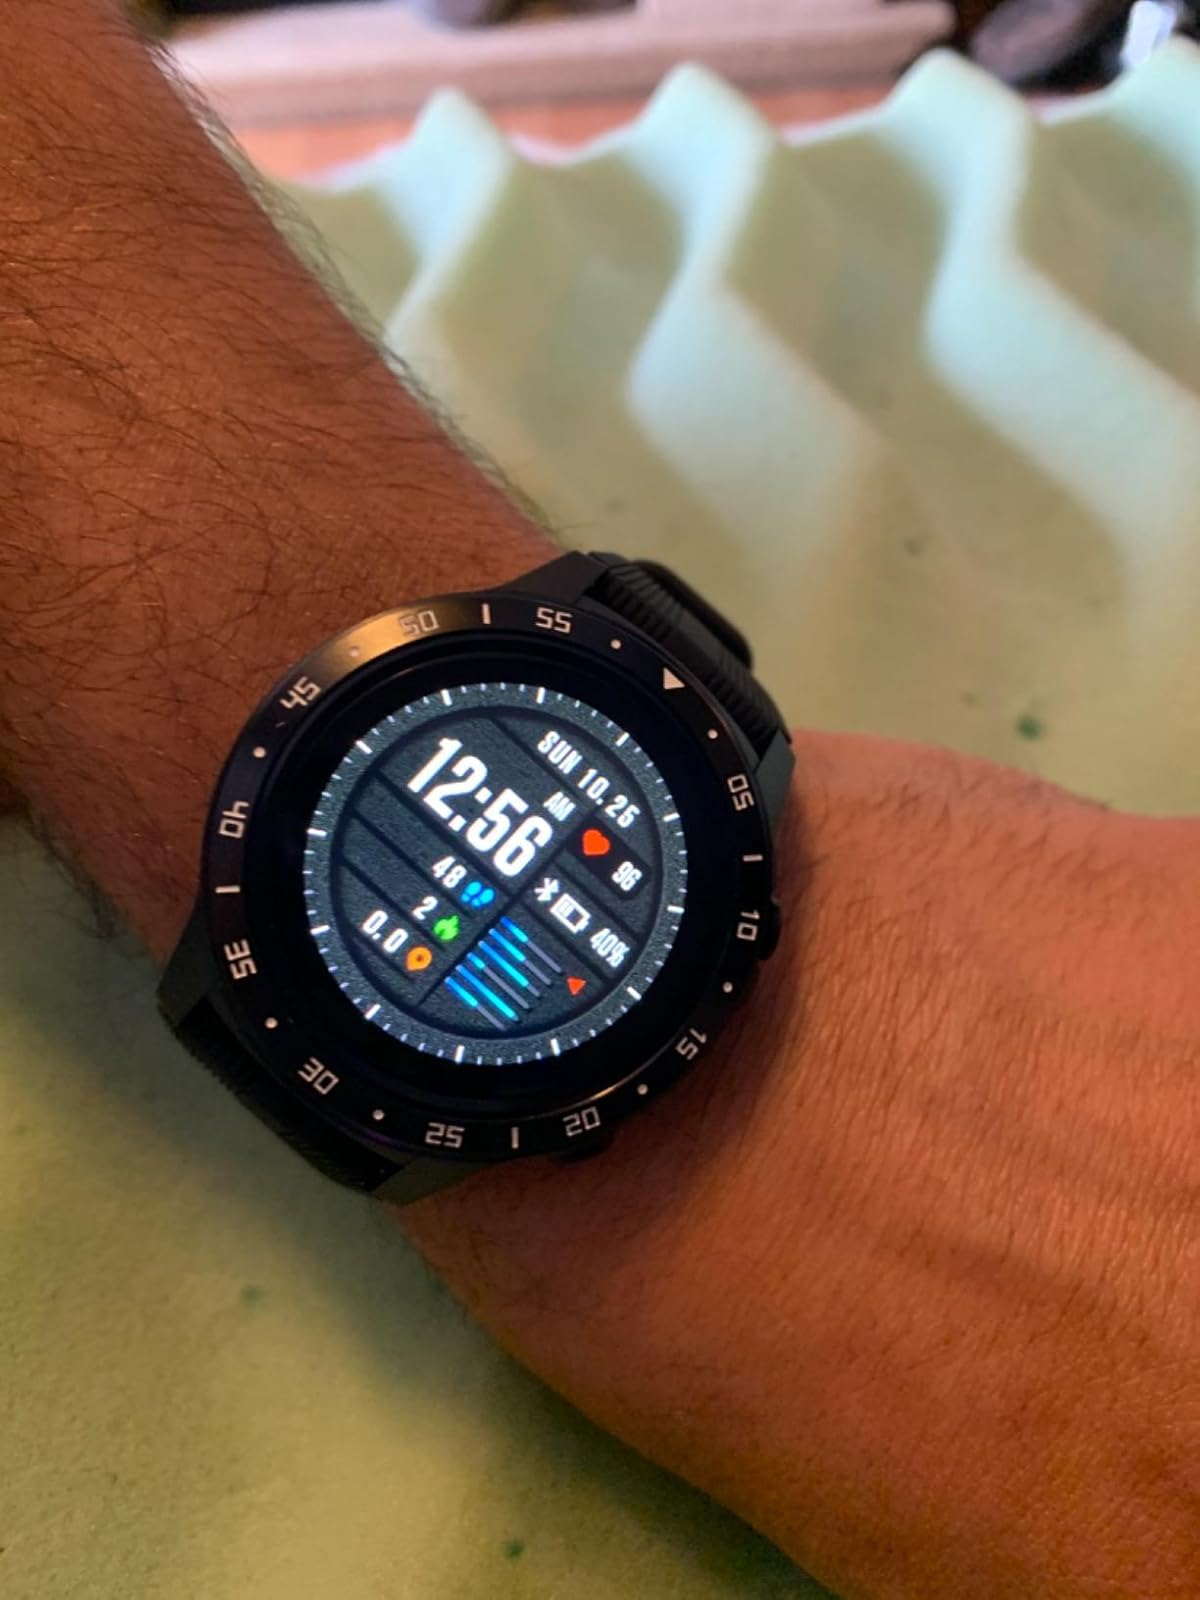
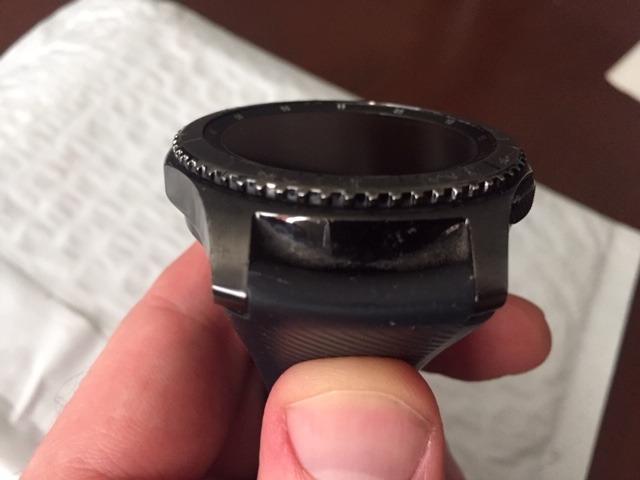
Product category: smartwatch
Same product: no